Ardfert

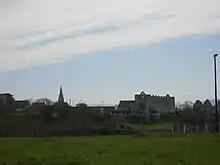
Ardfert from the G.A.A. field

Ardfert GAA, the local Gaelic football club, won the All-Ireland Junior Club Football Championship in Croke Park on 19 February 2006 beating Loughrea of Galway. The club's accomplishments also include winning the 2007 All-Ireland Intermediate Club Football Championship, defeating Derry and Ulster Champions Eoghan Rua, on 10 March 2007 again in Croke Park.